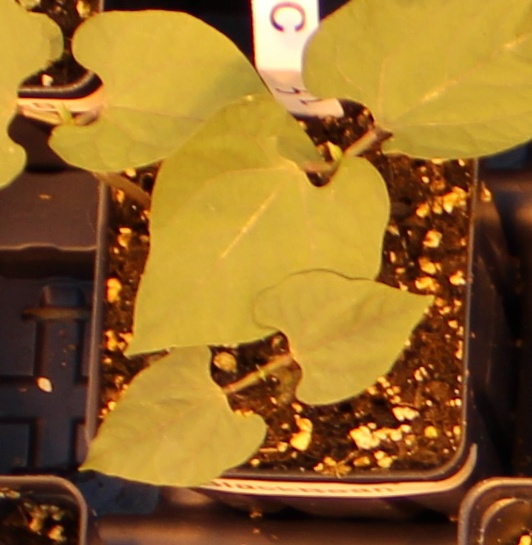
Label: Blackbean